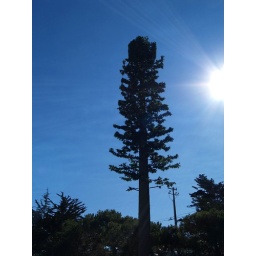
this is a cellular tower disguised as a tree beside the Marina, CA Wal Mart45